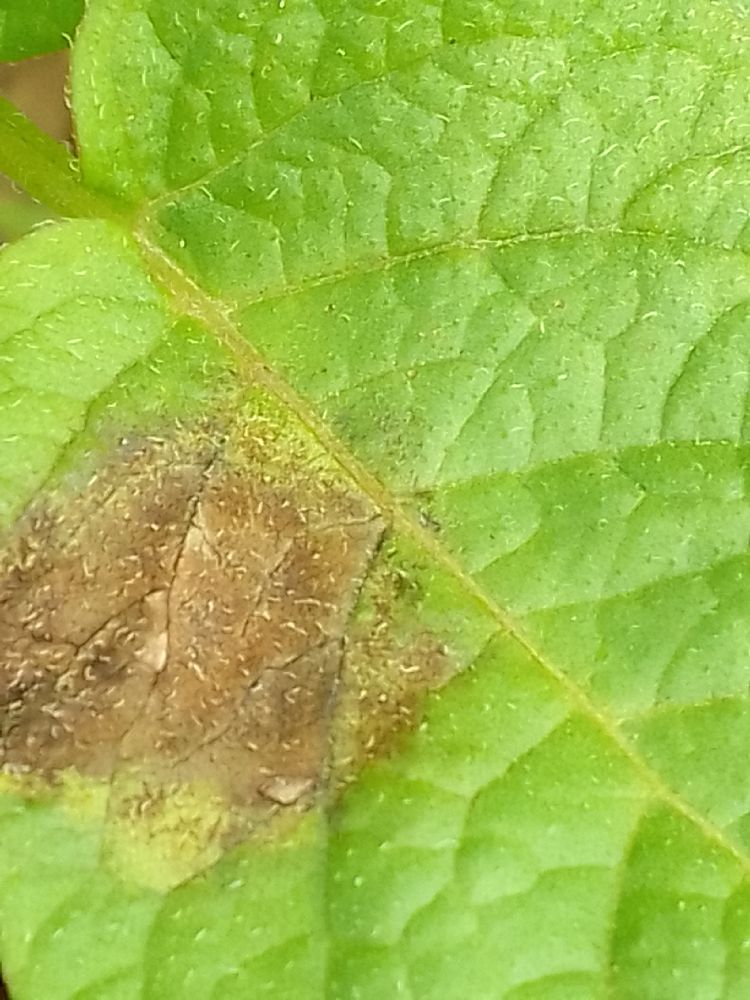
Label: Late blight